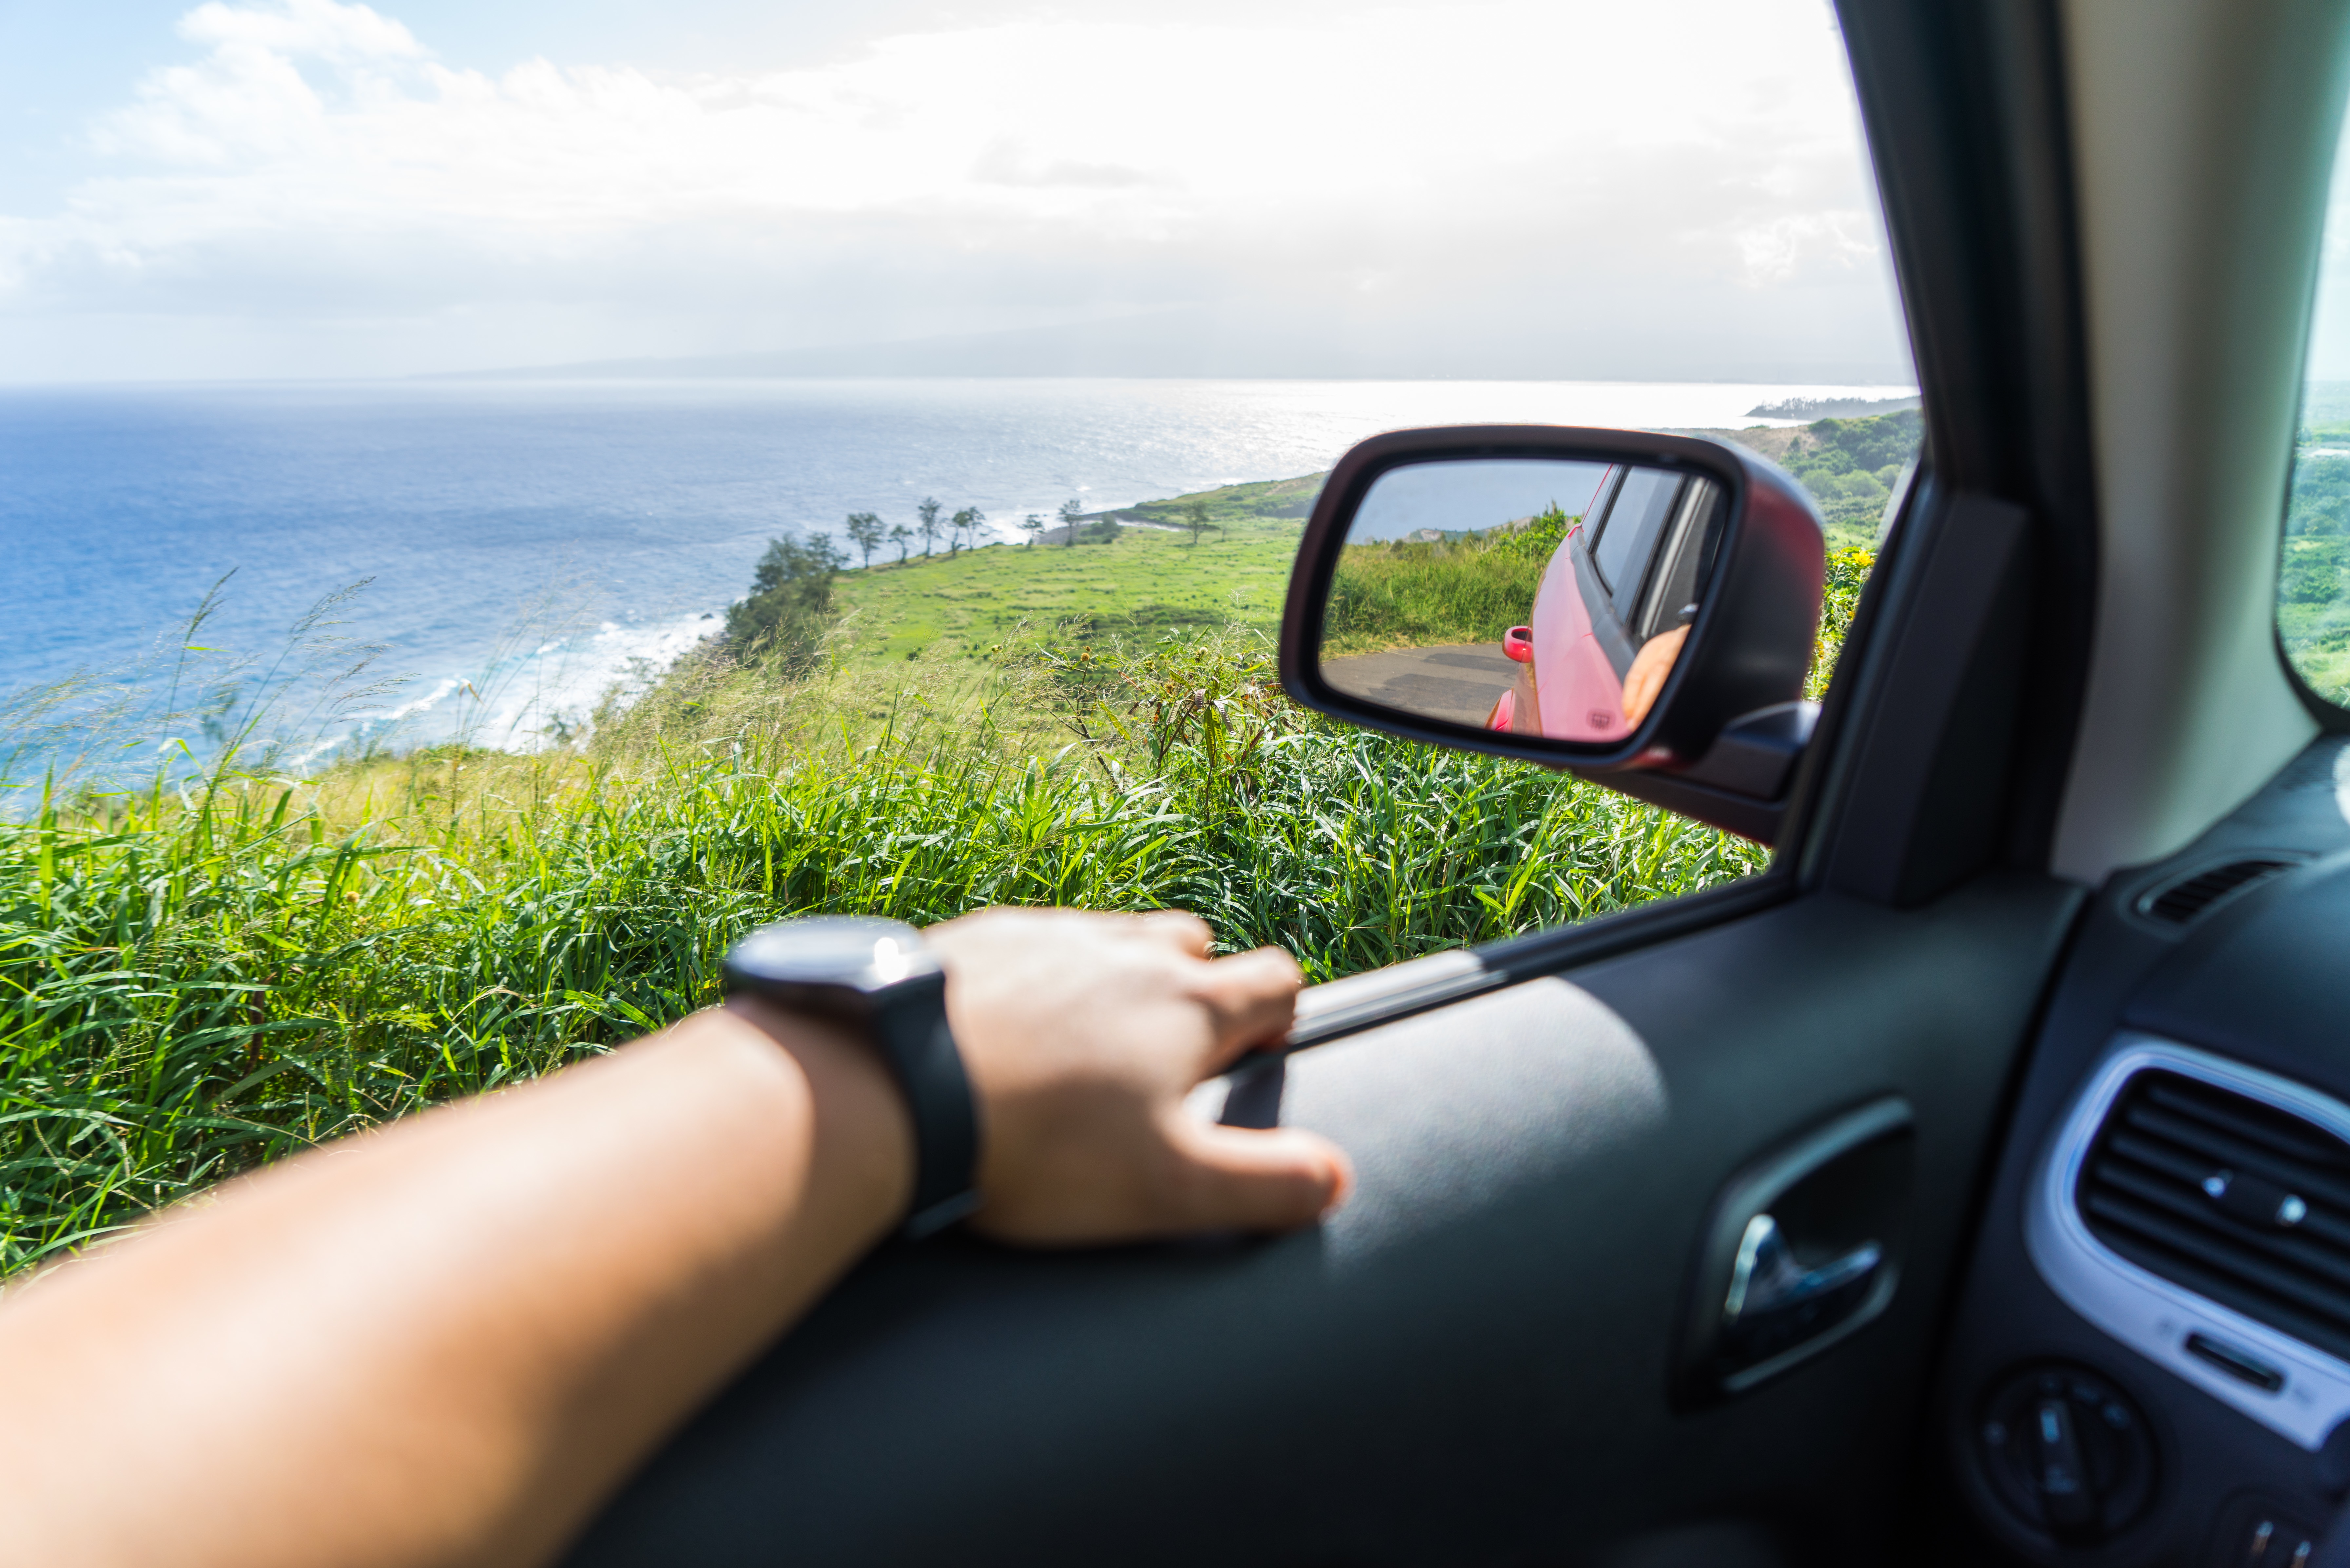
car, driving, vehicle, automobile make, automotive exterior